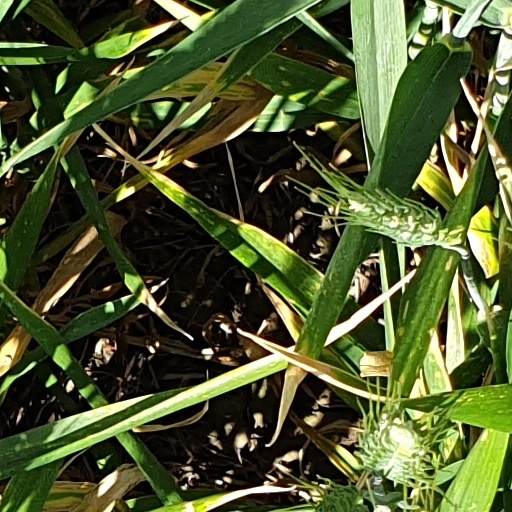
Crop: wheat